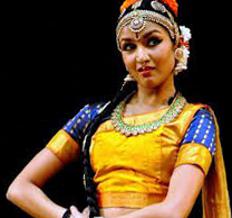
Dance form: kuchipudi